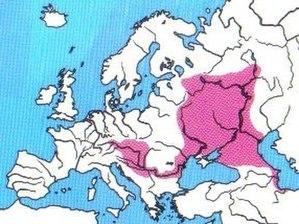
Cette liste commentée recense l'ichtyofaune d'eau douce en France métropolitaine. Elle répertorie les espèces de poissons dulçaquicoles français actuels et celles qui ont été récemment classifiées comme éteintes. Comme ici n'est référencé que la France métropolitaine, cette liste ne comptabilise pas les animaux présents dans les territoires de la France d'outre-mer, qui sont des régions disséminées un peu partout dans le monde.